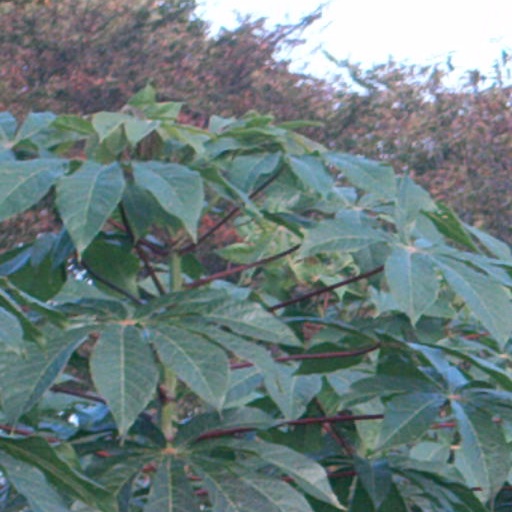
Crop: cassava